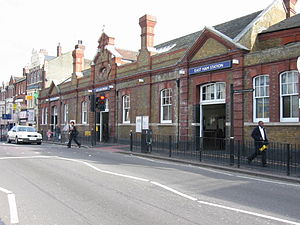
Hammersmith & City line / Stationer
Hammersmith & City line er en del af London Underground, farvet en laksefarvet nuance af lyserød på netværkskortet. Den forbinder Hammersmith i vest med Barking i øst ved at køre gennem den nordlige del af det centrale London. Den var tidligere en del af Metropolitan line, og omfatter den ældste underjordiske jernbane i verden, strækningen mellem Paddington og Farringdon, der åbnede d. 10. januar 1863. Den oprindelige Hammersmith & City line åbnede 13. juni 1864, på trods af selve Hammersmith station flyttede til en anden lokalitet i 1868.